Kentucky & Indiana Terminal Bridge

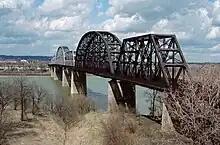
The bridge from the Kentucky side in 1988

In 1910, the bridge company was renamed the Kentucky & Indiana Terminal Railroad Co. From 1910 to 1912, a new, heavier bridge was built on new piers just upstream from the original one, after which the old bridge was demolished. The new bridge was double tracked to handle increasingly heavier train and now automobile traffic, eventually receiving the U.S. 31W designation.